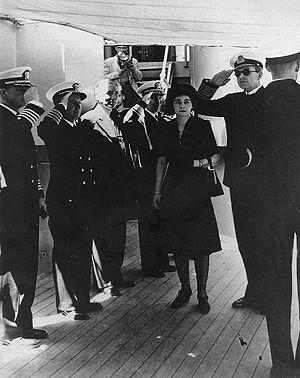
Frederika de Hanovre, princesse de Hanovre et de Brunswick puis, par son mariage, reine des Hellènes et princesse de Danemark, est née le 18 avril 1917 à Blankenburg, dans le duché de Brunswick, et morte le 6 février 1981 à Madrid, en Espagne. Épouse du roi Paul Iᵉʳ, elle règne, avec lui, sur la Grèce de 1947 à 1964.